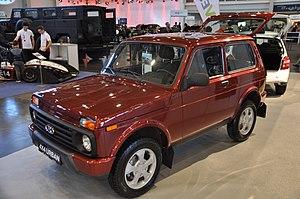
La Lada Niva est une automobile de la marque Lada commercialisée depuis 1977.